Paro Taktsang

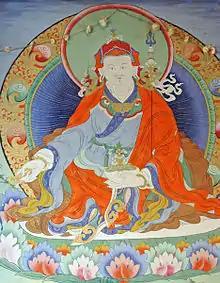
Guru Padmasambhava, founder of the meditations cave. Wall painting on Paro Bridge.

An alternative legend holds that a former wife of an emperor willingly became a disciple of Guru Rinpoche (Padmasambahva) in Tibet. She transformed herself into a tigress and carried the Guru on her back from Tibet to the present location of the Taktsang in Bhutan. In one of the caves here, the Guru then performed meditation and emerged in eight incarnated forms (manifestations) and the place became holy. Subsequently, the place came to be known as the “Tiger's Nest”.